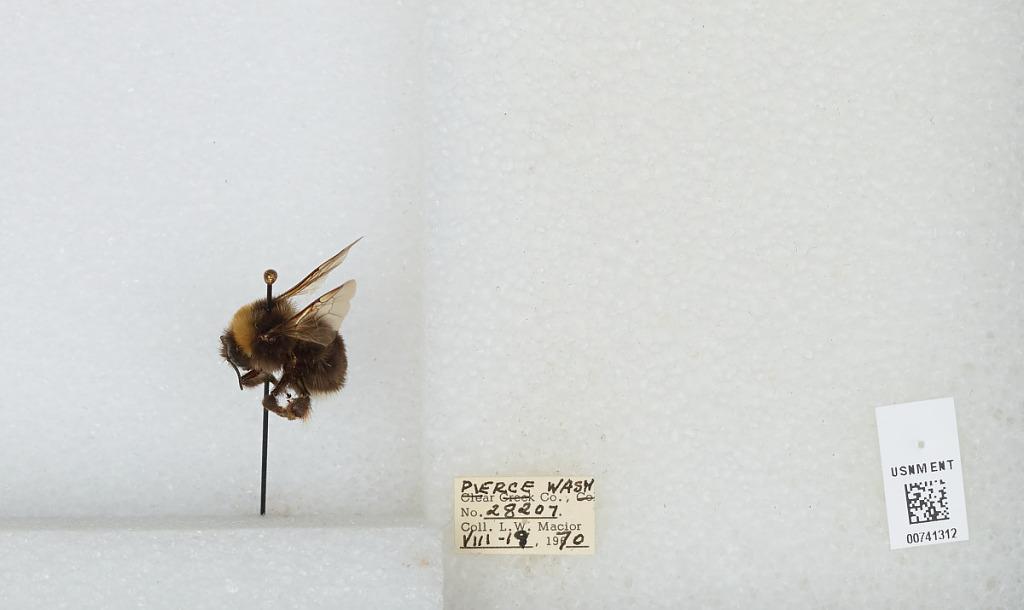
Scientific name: Bombus (Bombus) occidentalis Greene
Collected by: L. Macior
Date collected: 1970-8-19
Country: United States
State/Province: Washington
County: Pierce
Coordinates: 47.05, -122.12